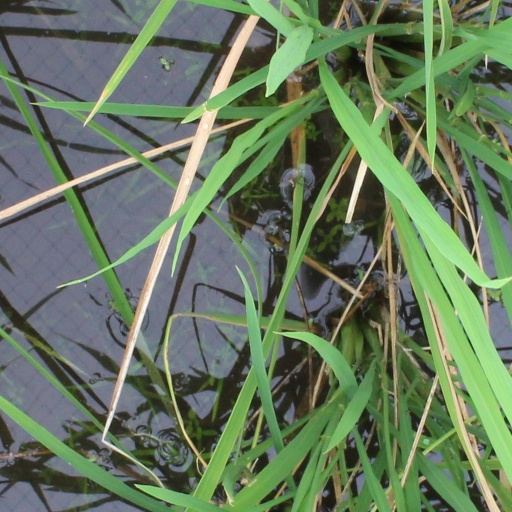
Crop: rice